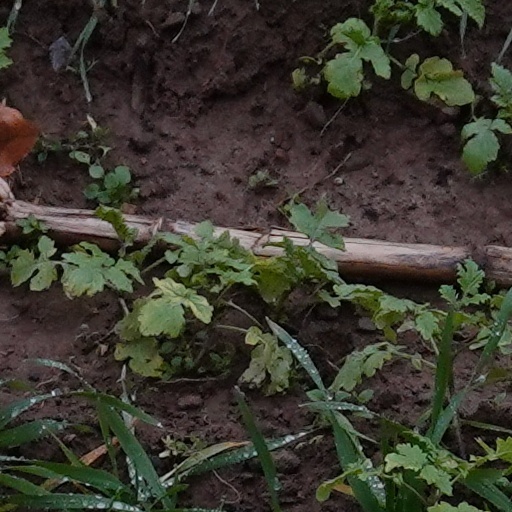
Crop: wheat